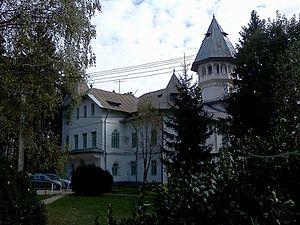
Drajna est une commune roumaine du județ de Prahova, dans la région historique de Valachie et dans la région de développement du Sud.